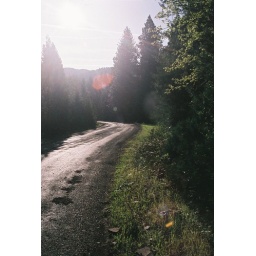
ealry morning dirt bike ride out in the the forest